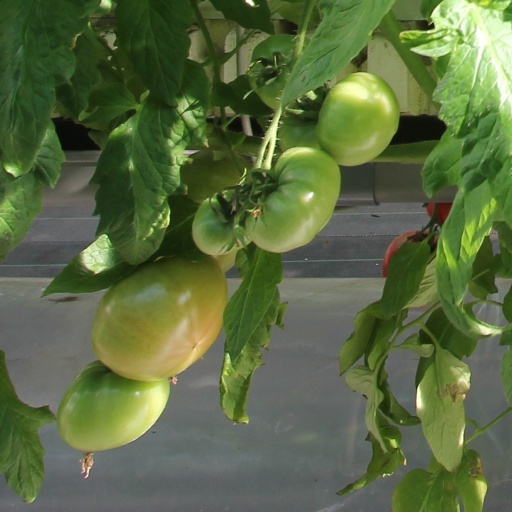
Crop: tomato